HNLMS De Ruyter (1880)

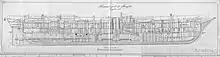
De Ruyter design drawing

"De Ruyter" was laid down at Rijkswerf Amsterdam on 7 January 1879. On that day, King William III of the Netherlands married Emma of Waldeck and Pyrmont. At that moment, the cruiser "Koningin Emma", which was up to then named "De Ruyter", was almost ready to be launched. On account of the marriage, "De Ruyter" was then renamed "Koningin Emma der Nederlanden", and a new "De Ruyter" was laid down on the same day.